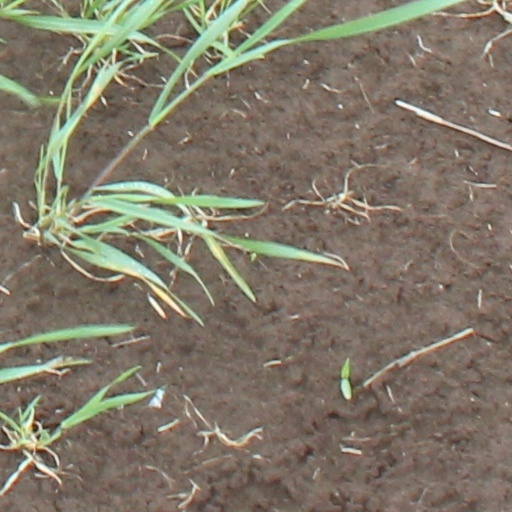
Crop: wheat